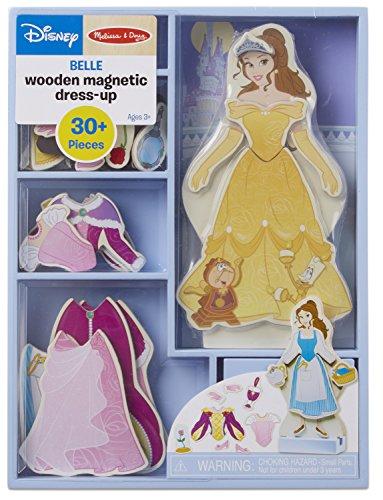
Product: Melissa & Doug Disney Belle Magnetic Dress-Up Wooden Doll Pretend Play Set (30+ Pieces, Great Gift for Girls and Boys - Best for 3, 4, 5 Year Olds and Up)
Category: Toys & Games | Dress Up & Pretend Play | Pretend Play | Paper & Magnetic Dolls | Magnetic Dress-up Dolls
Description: Makes a great gift for kids ages 3 and up, for hands-on, screen-free play.
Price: $9.99
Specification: ProductDimensions:1.1x8.6x11.6inches|ItemWeight:1.19pounds|ShippingWeight:1.63pounds(Viewshippingratesandpolicies)|ASIN:B00P2SL4TQ|Itemmodelnumber:5790|Manufacturerrecommendedage:36months-6years